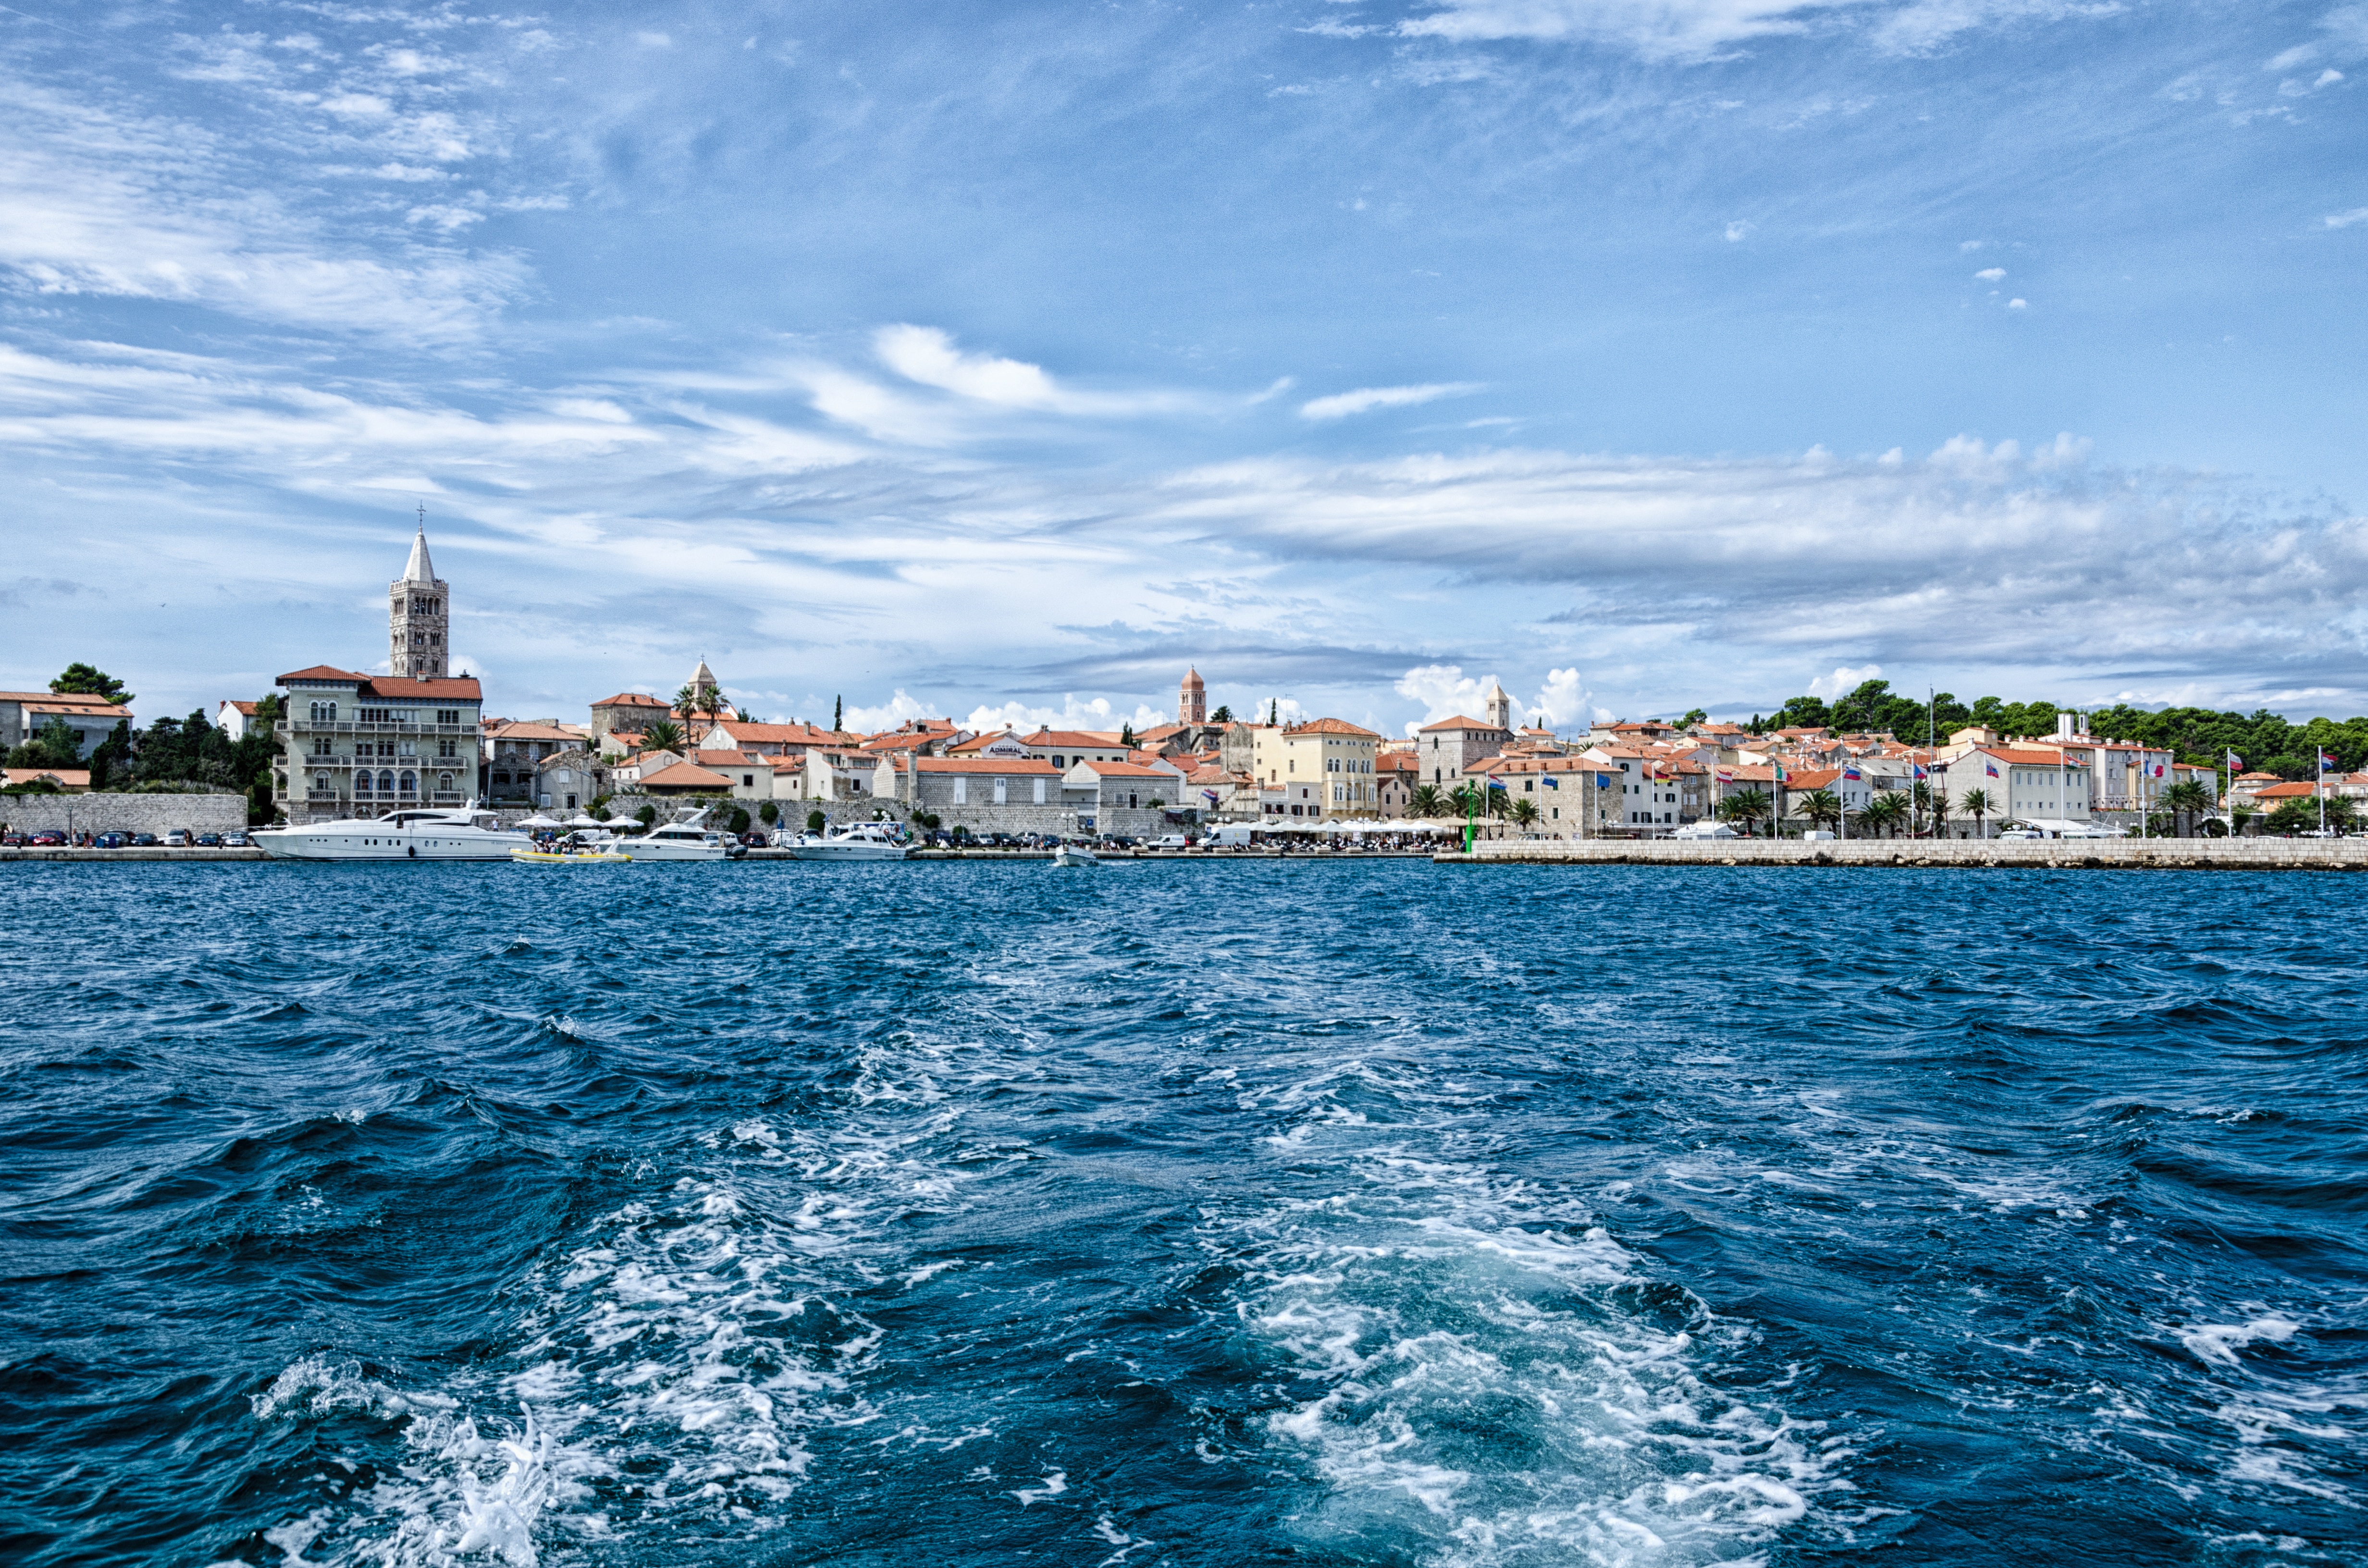
sea, coast, ocean, horizon, wave, vehicle, harbor